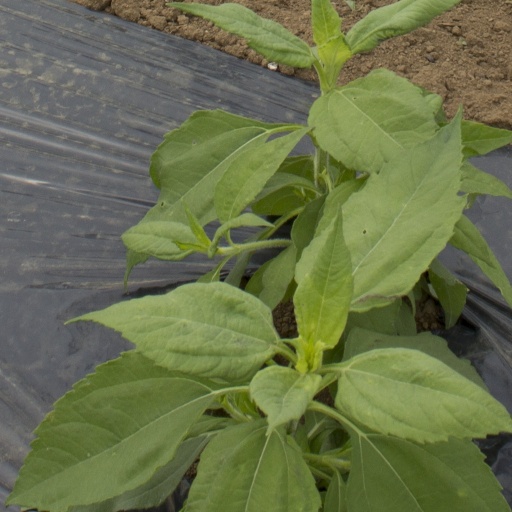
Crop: Jerusalem artichoke